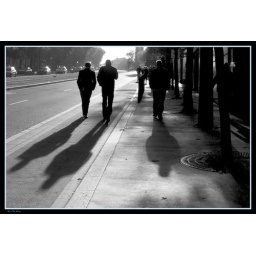
I was walking in the street and 3 men appeared ..